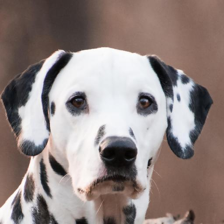
Label: animals